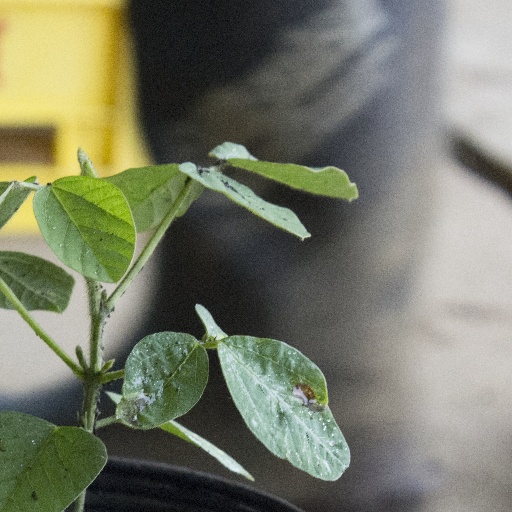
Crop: soybean